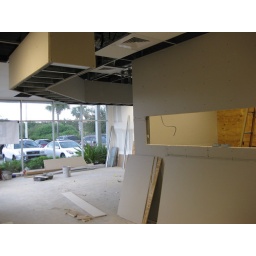
The pass through window and soffitt over the bar